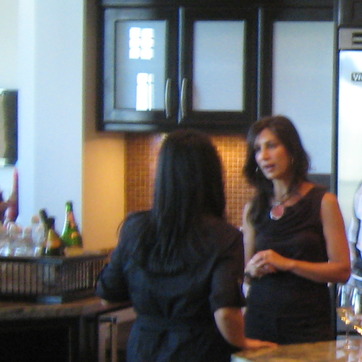
Material: hair